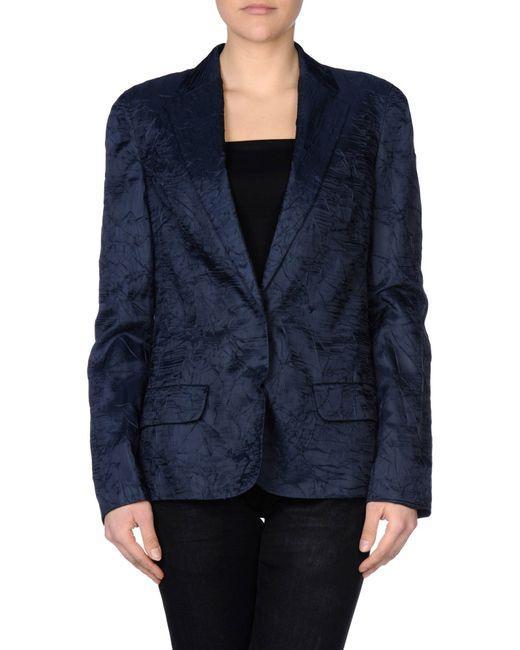
dunkelblau bedruckter formeller Mantel mit langen Ärmeln